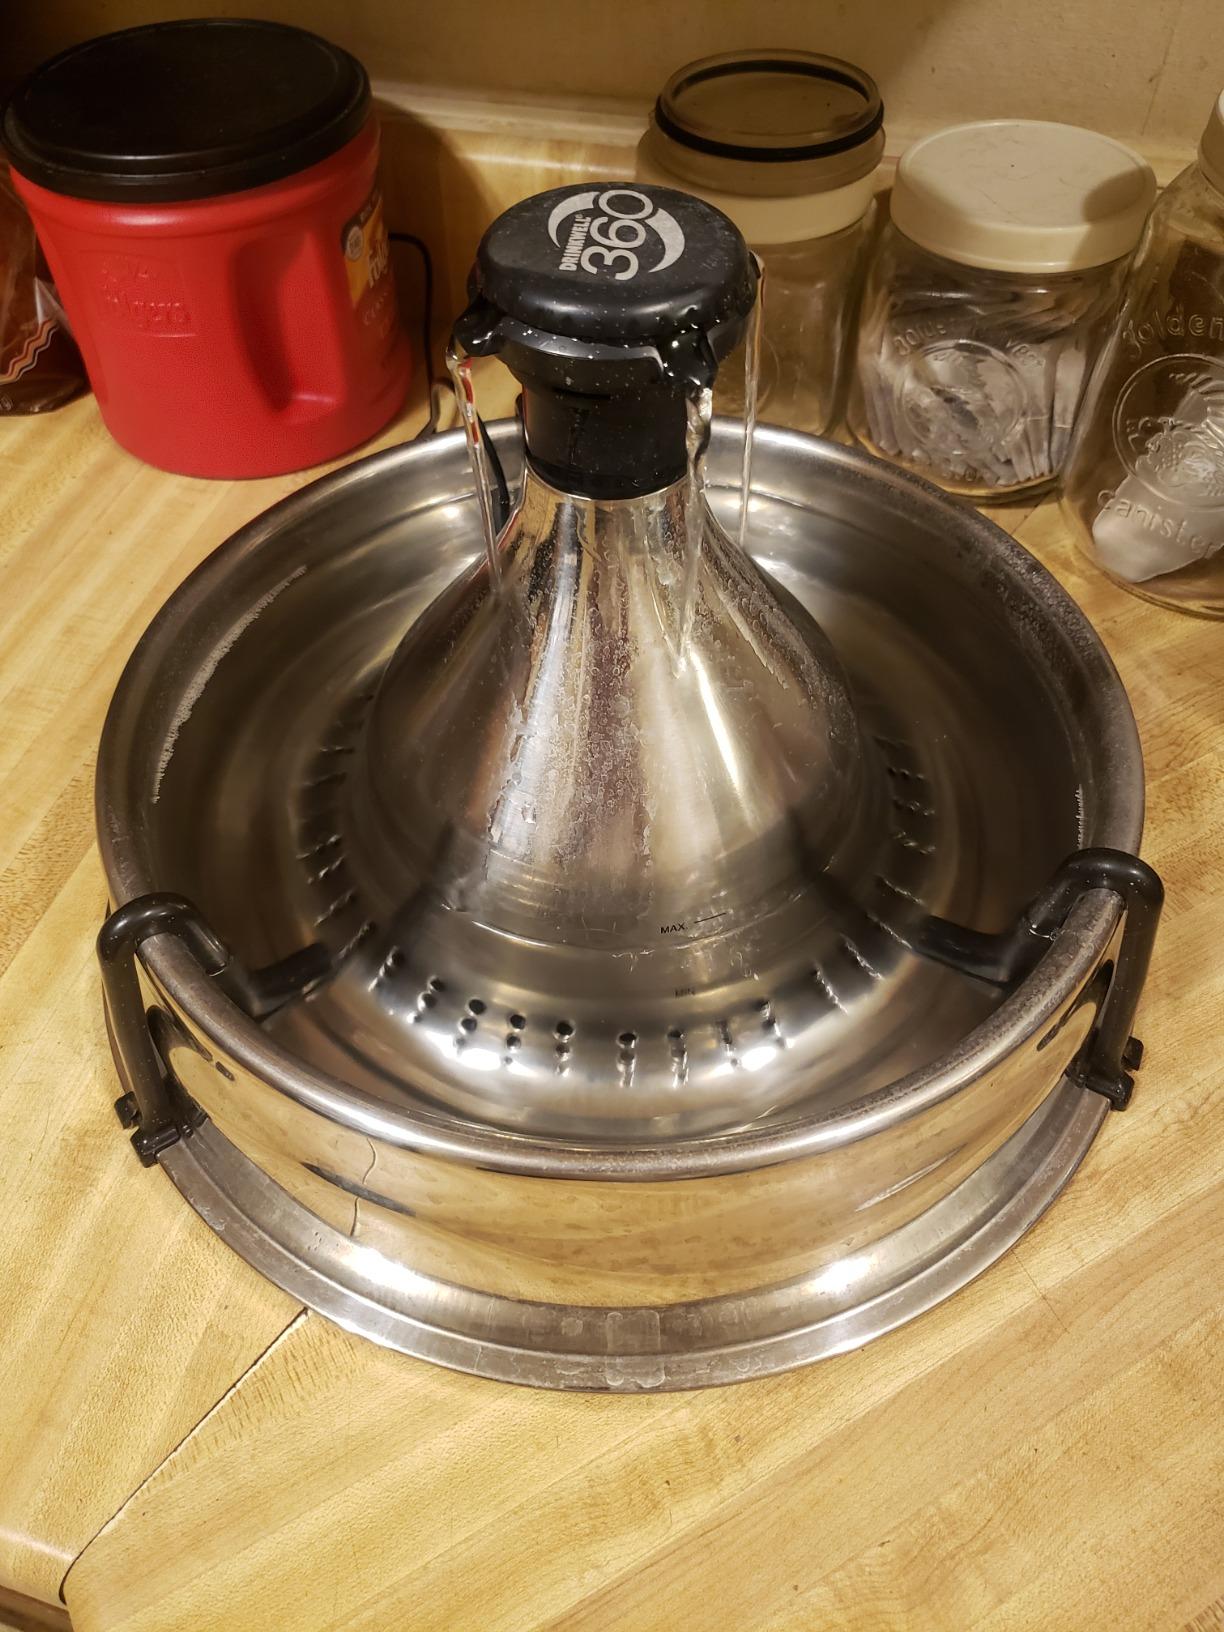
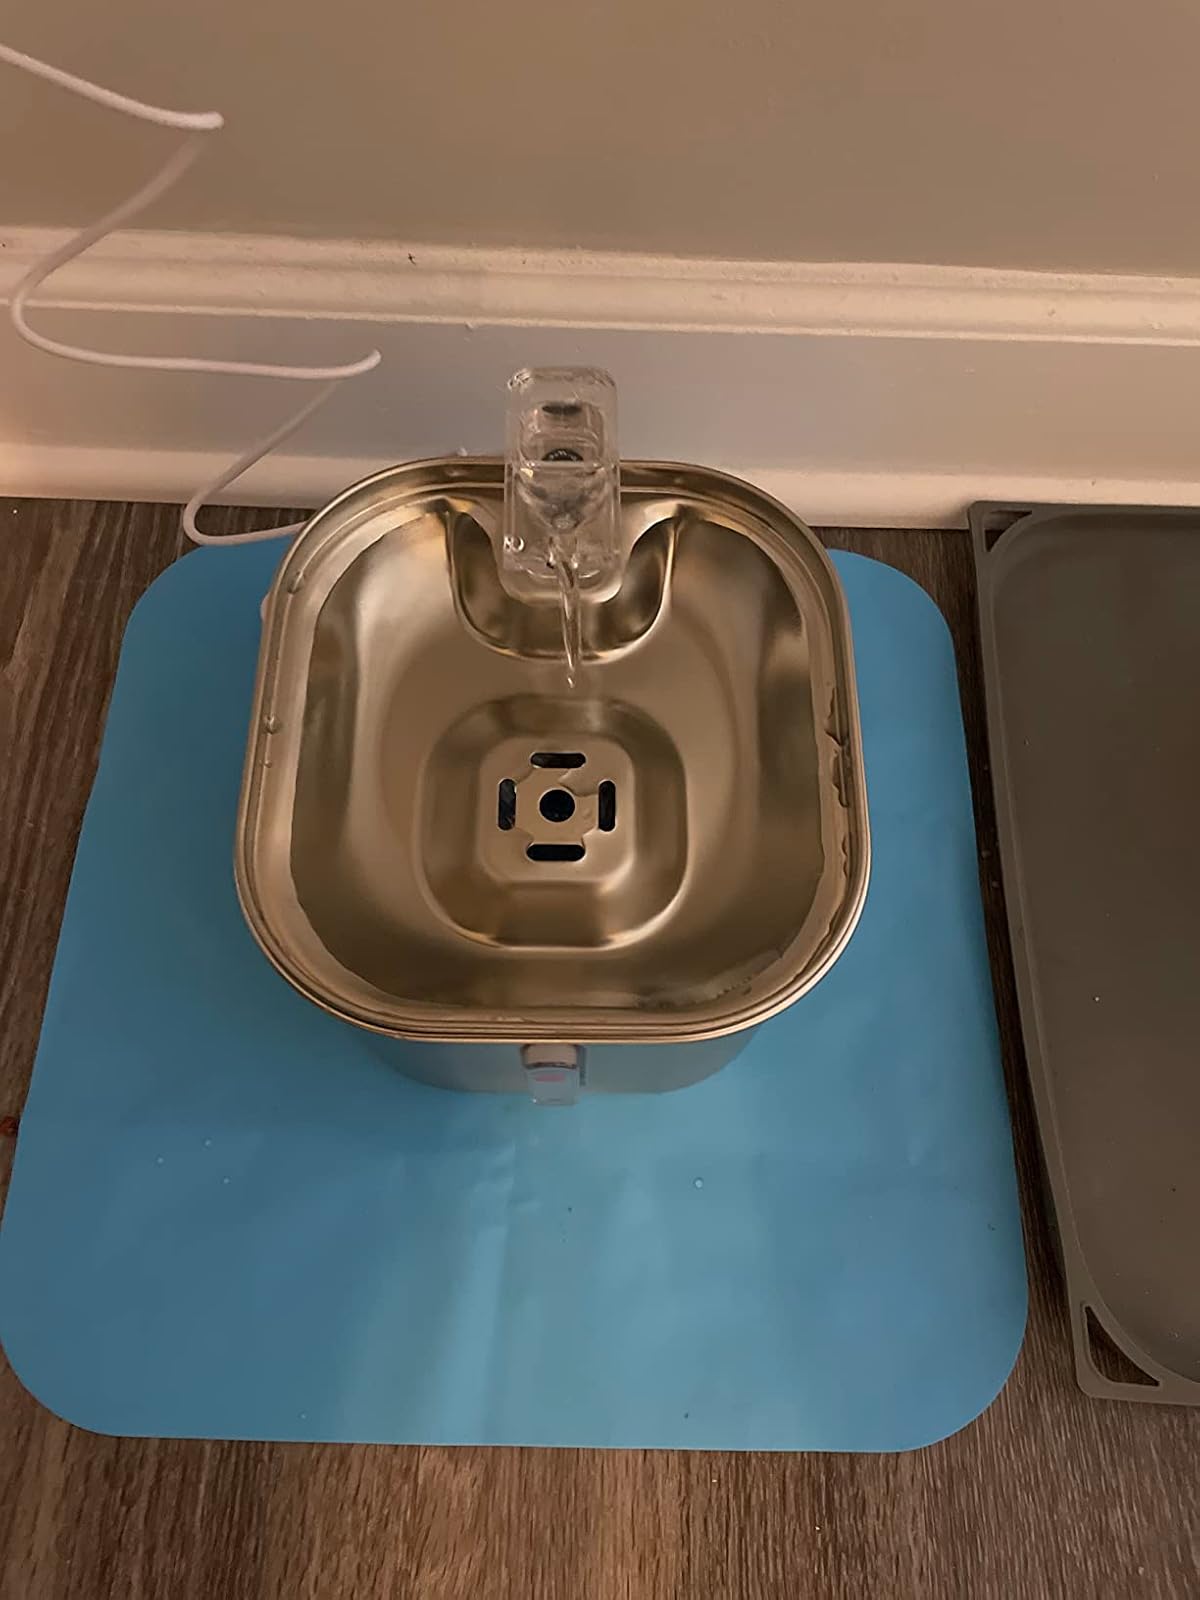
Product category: items_bowl
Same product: no